List of diplomatic missions of Serbia

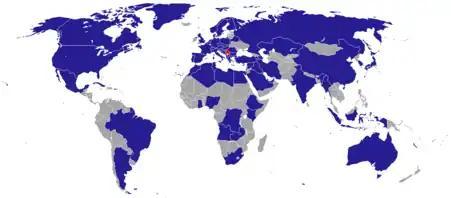
Diplomatic missions of Serbia (red) and its embassies (blue)

Serbia has a significant number of embassies, consulates, and missions to multilateral organizations, including: 65 embassies, 23 consulates in 15 countries, and 7 diplomatic missions.